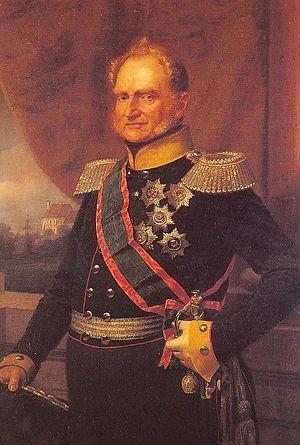
Henri est le dernier duc d'Anhalt-Köthen.